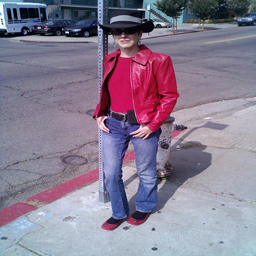
A woman in a red leather jacket is standing on the side walk.
A women on the sidewalk in a stylish hat and pink jacket.
A woman wearing a cowboy hat stands on the street.
A man in a cowboy hat is standing next to a sign post.
A woman leans on a street sign pole on a sidewalk next to a street.